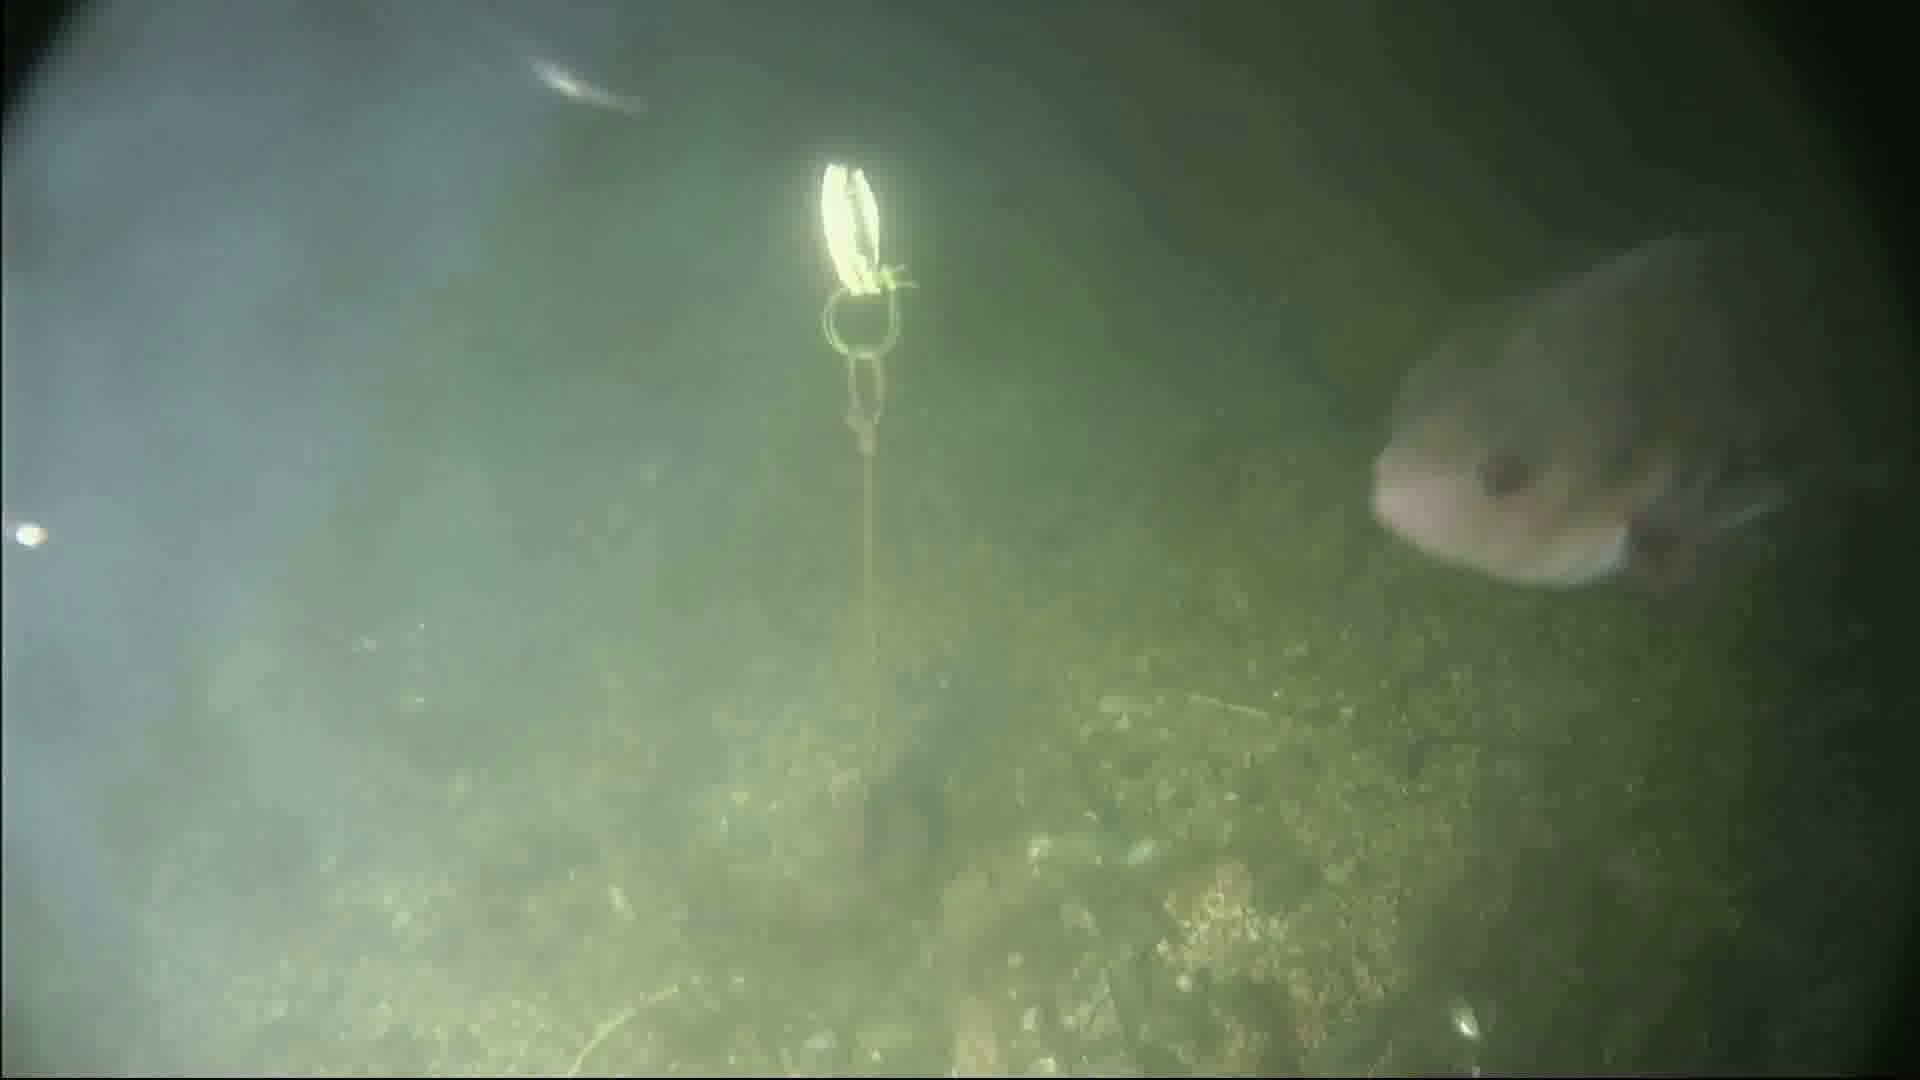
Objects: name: fish
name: crab